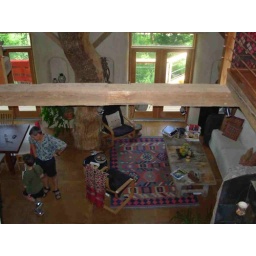
View down from the loft in Bryony's house. The tree trunk behind me forms one of the roof supports.